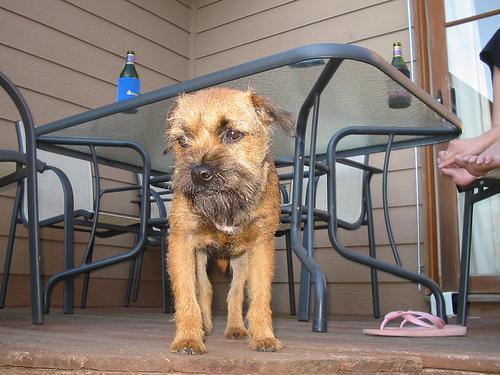
Border_terrier